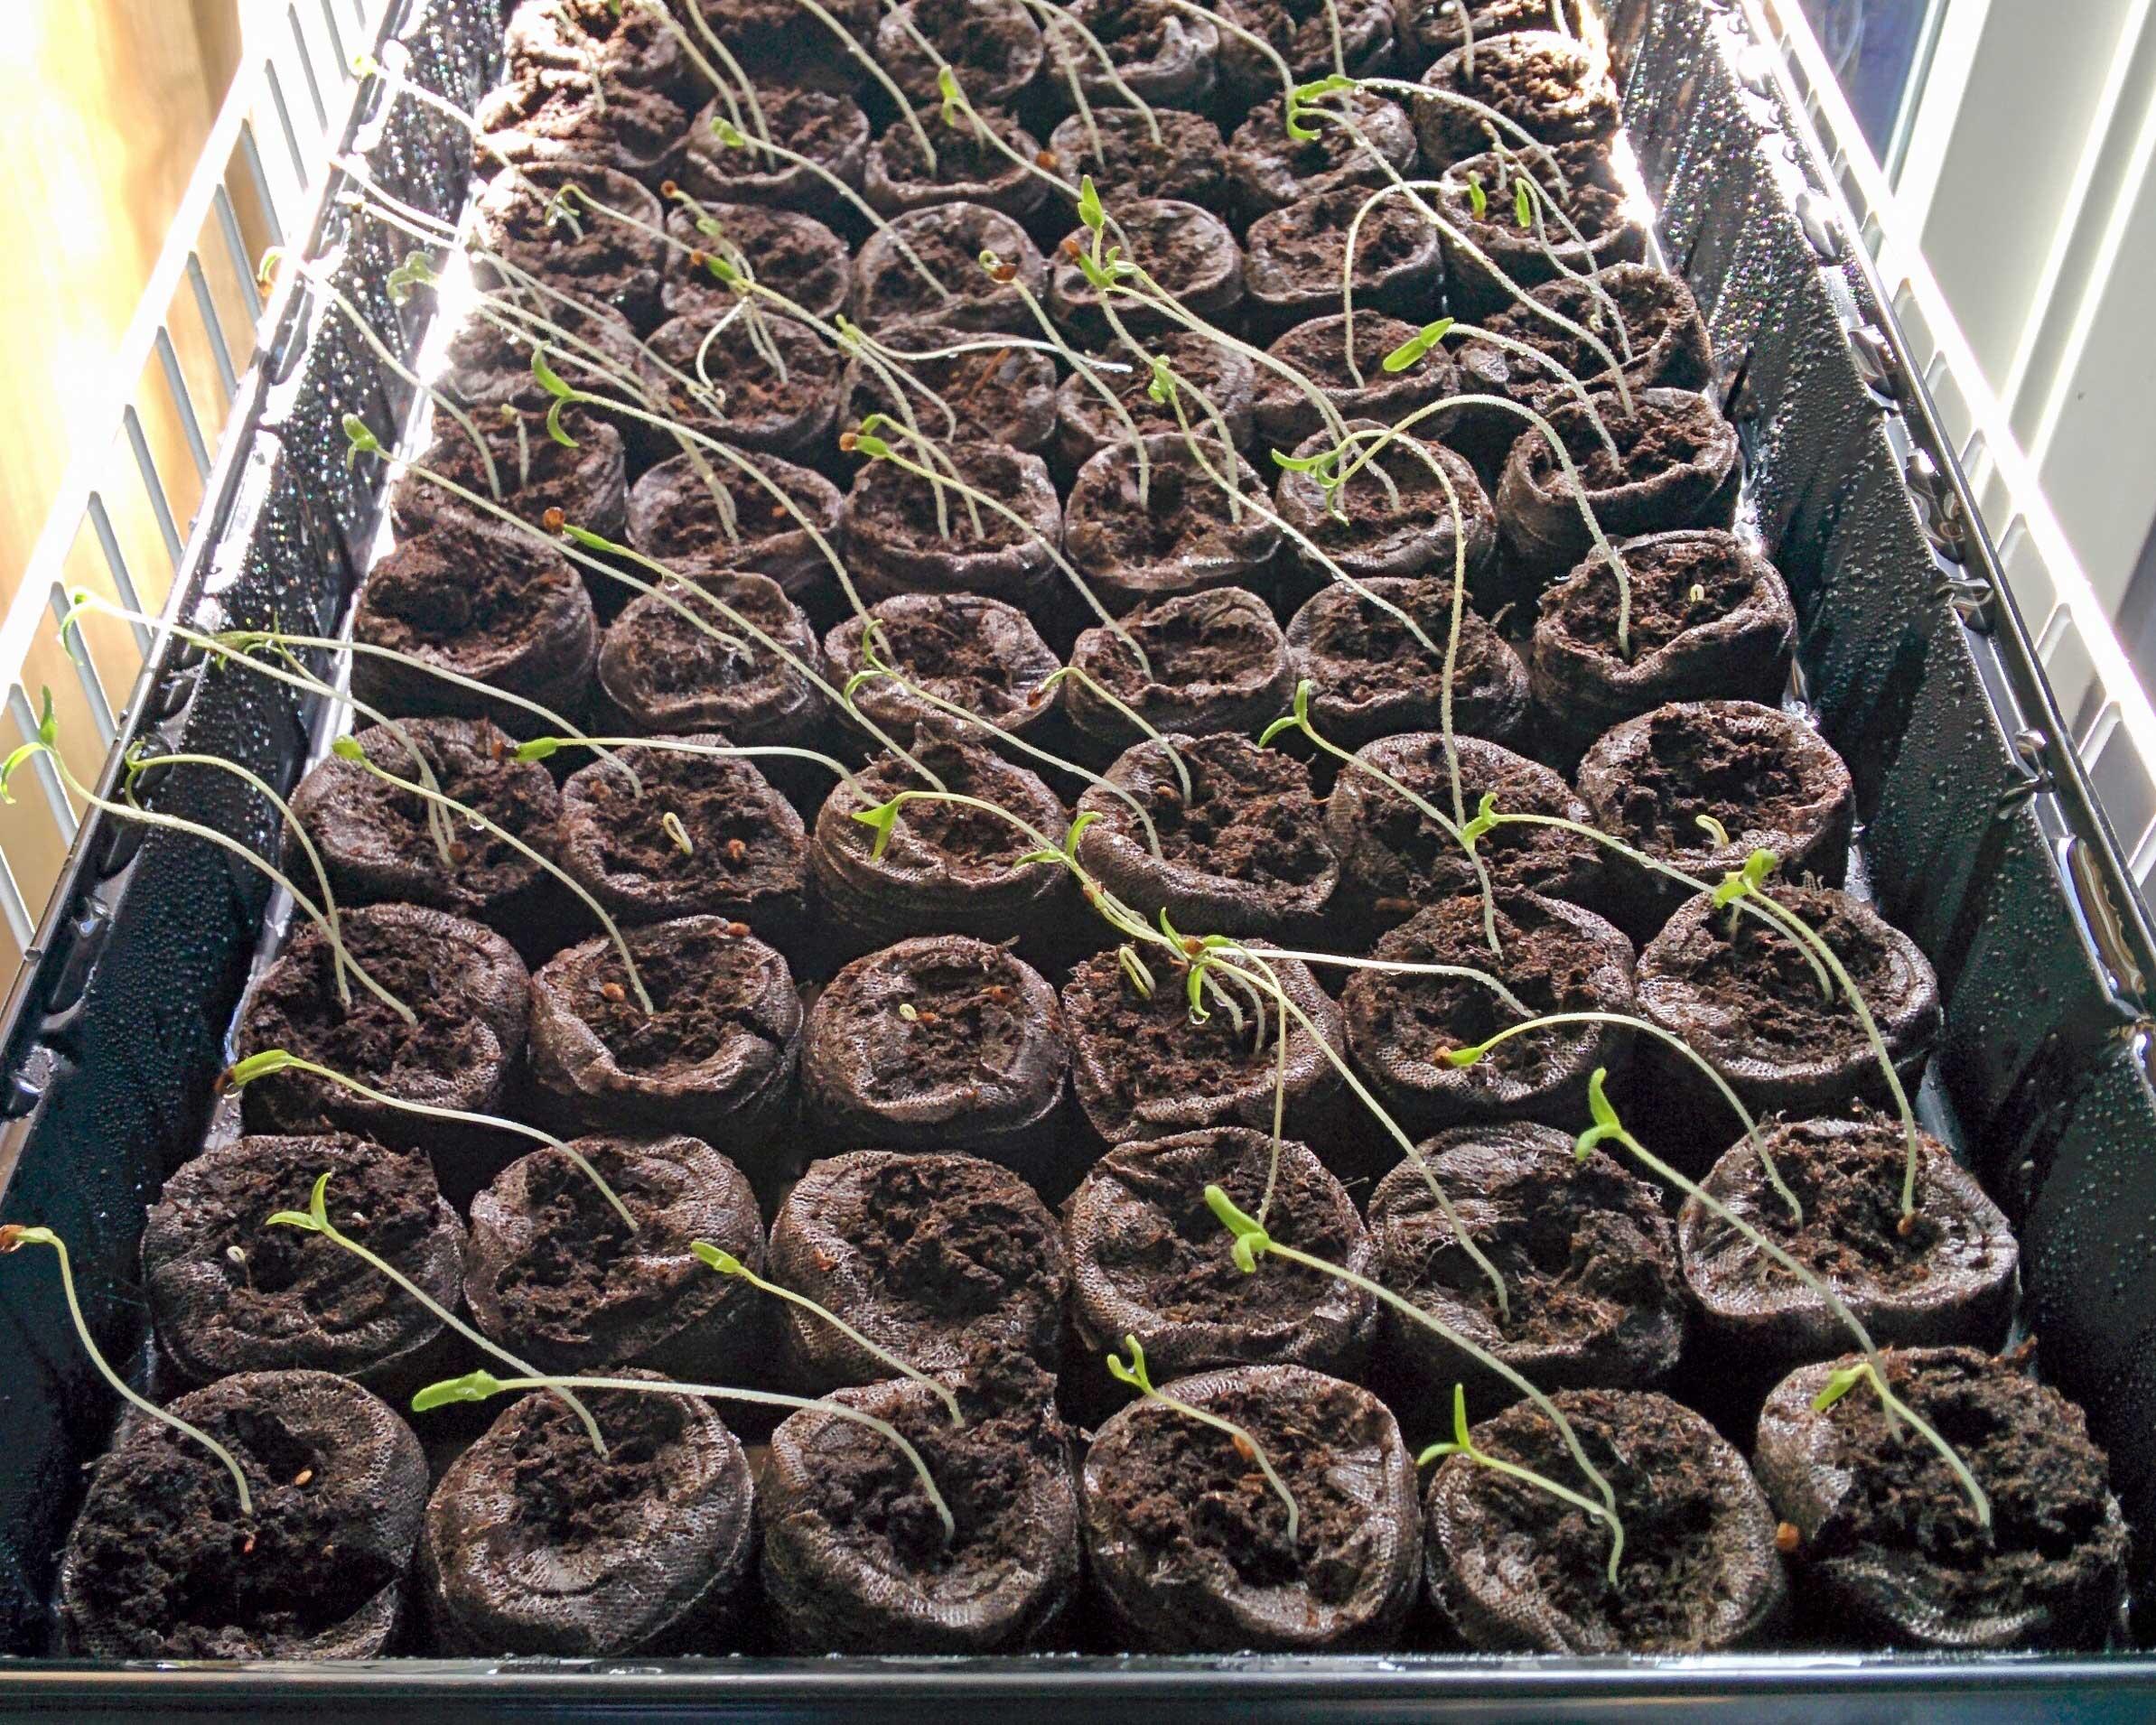
Viriba vingi vilivyojaa udongo ambavyo vimetumika kusia mbegu na sasa zimeota katika hatua yake ya mwanzoni kabisa ya kuanza kutoa majani.